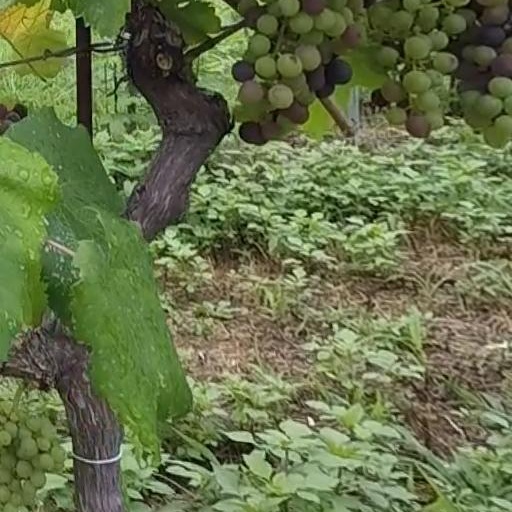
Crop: grape